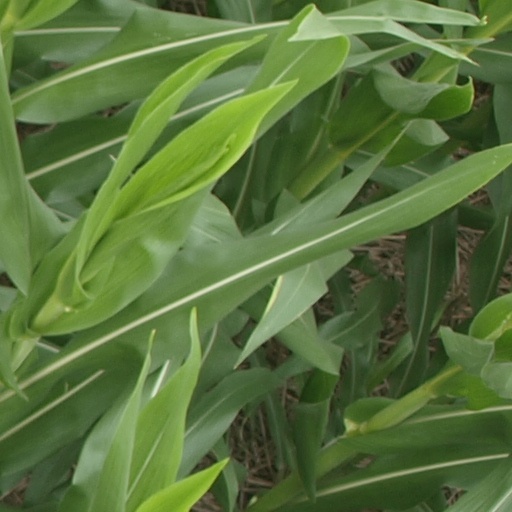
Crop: maize; corn